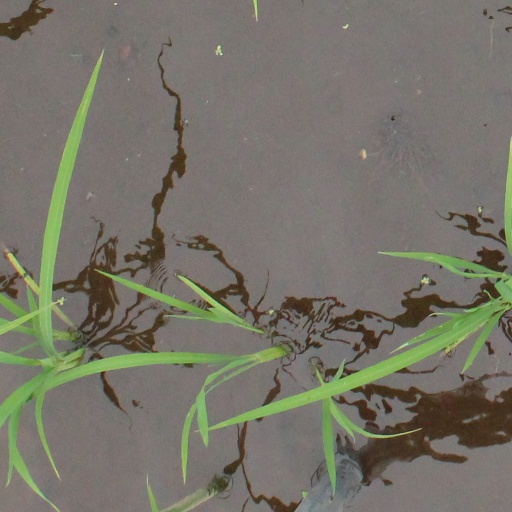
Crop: rice